Case Closed season 23

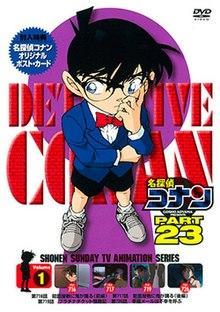
The cover of the first DVD compilation for season twenty-three of "Detective Conan" released by Shogakukan

The twenty-third season of the "Case Closed" anime was directed by Yasuichiro Yamamoto and produced by TMS Entertainment and Yomiuri Telecasting Corporation. The series is based on Gosho Aoyama's "Case Closed" manga series. In Japan, the series is titled but was changed due to legal issues with the title "Detective Conan". The series focuses on the adventures of teenage detective Shinichi Kudo who was turned into a child by a poison called APTX 4869, but continues working as a detective under the alias Conan Edogawa.